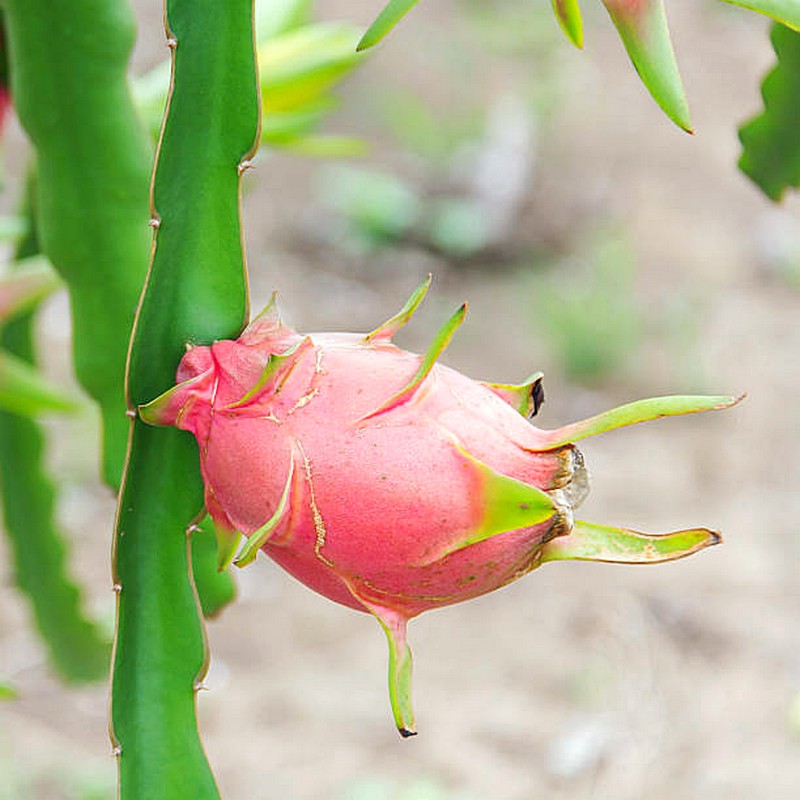
Label: Fresh Dragon Fruit